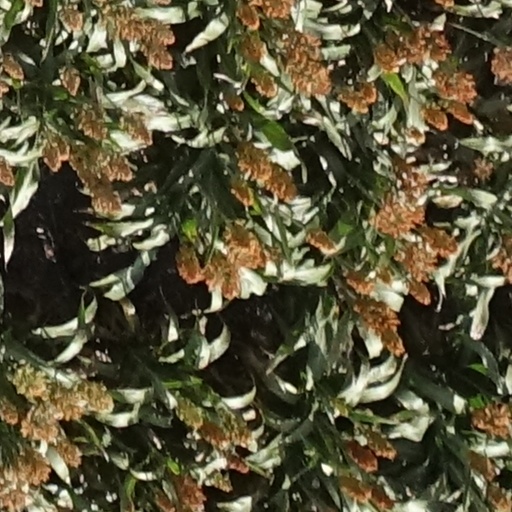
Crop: sorghum